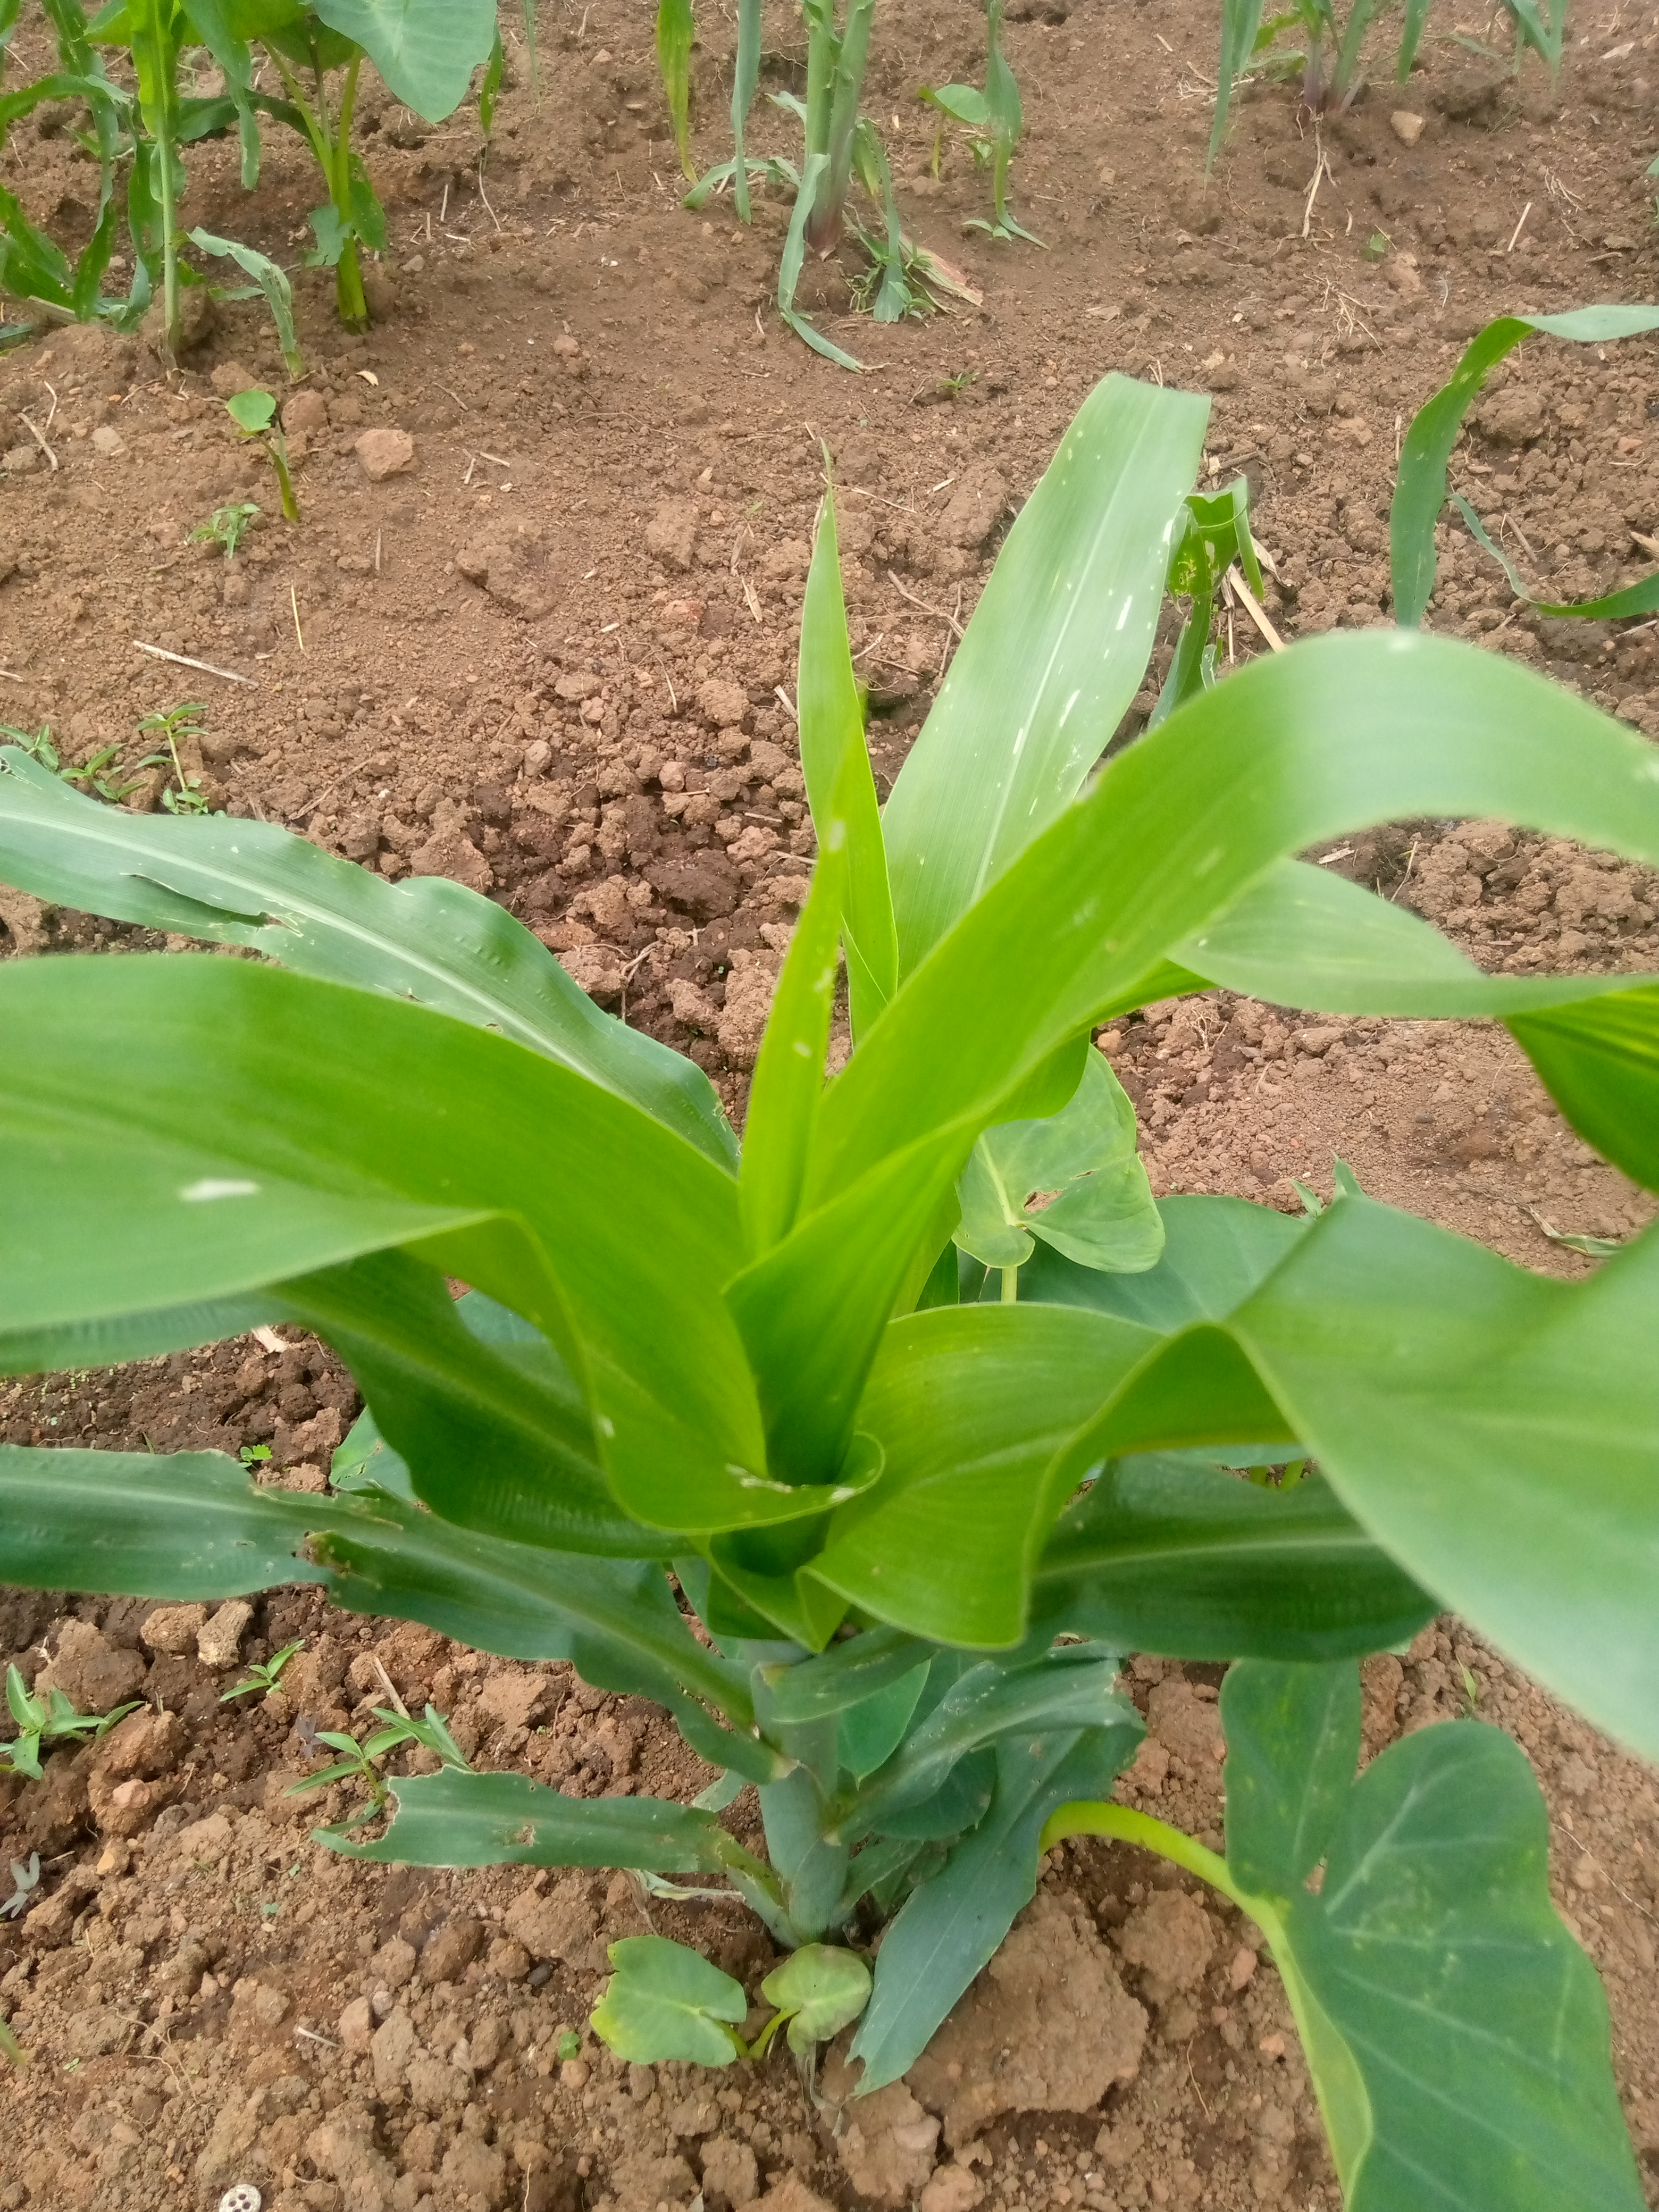
Label: spodoptera_frugiperda